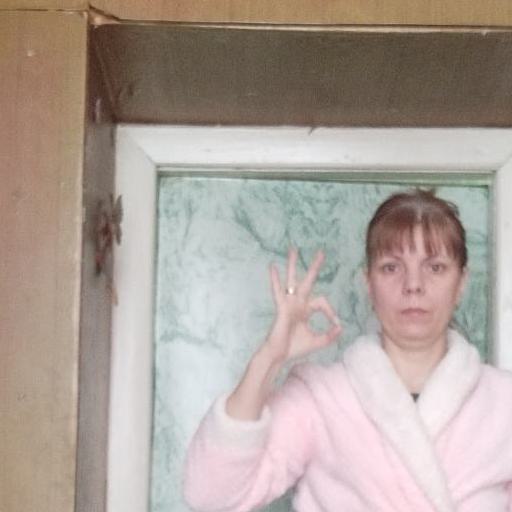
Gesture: ok